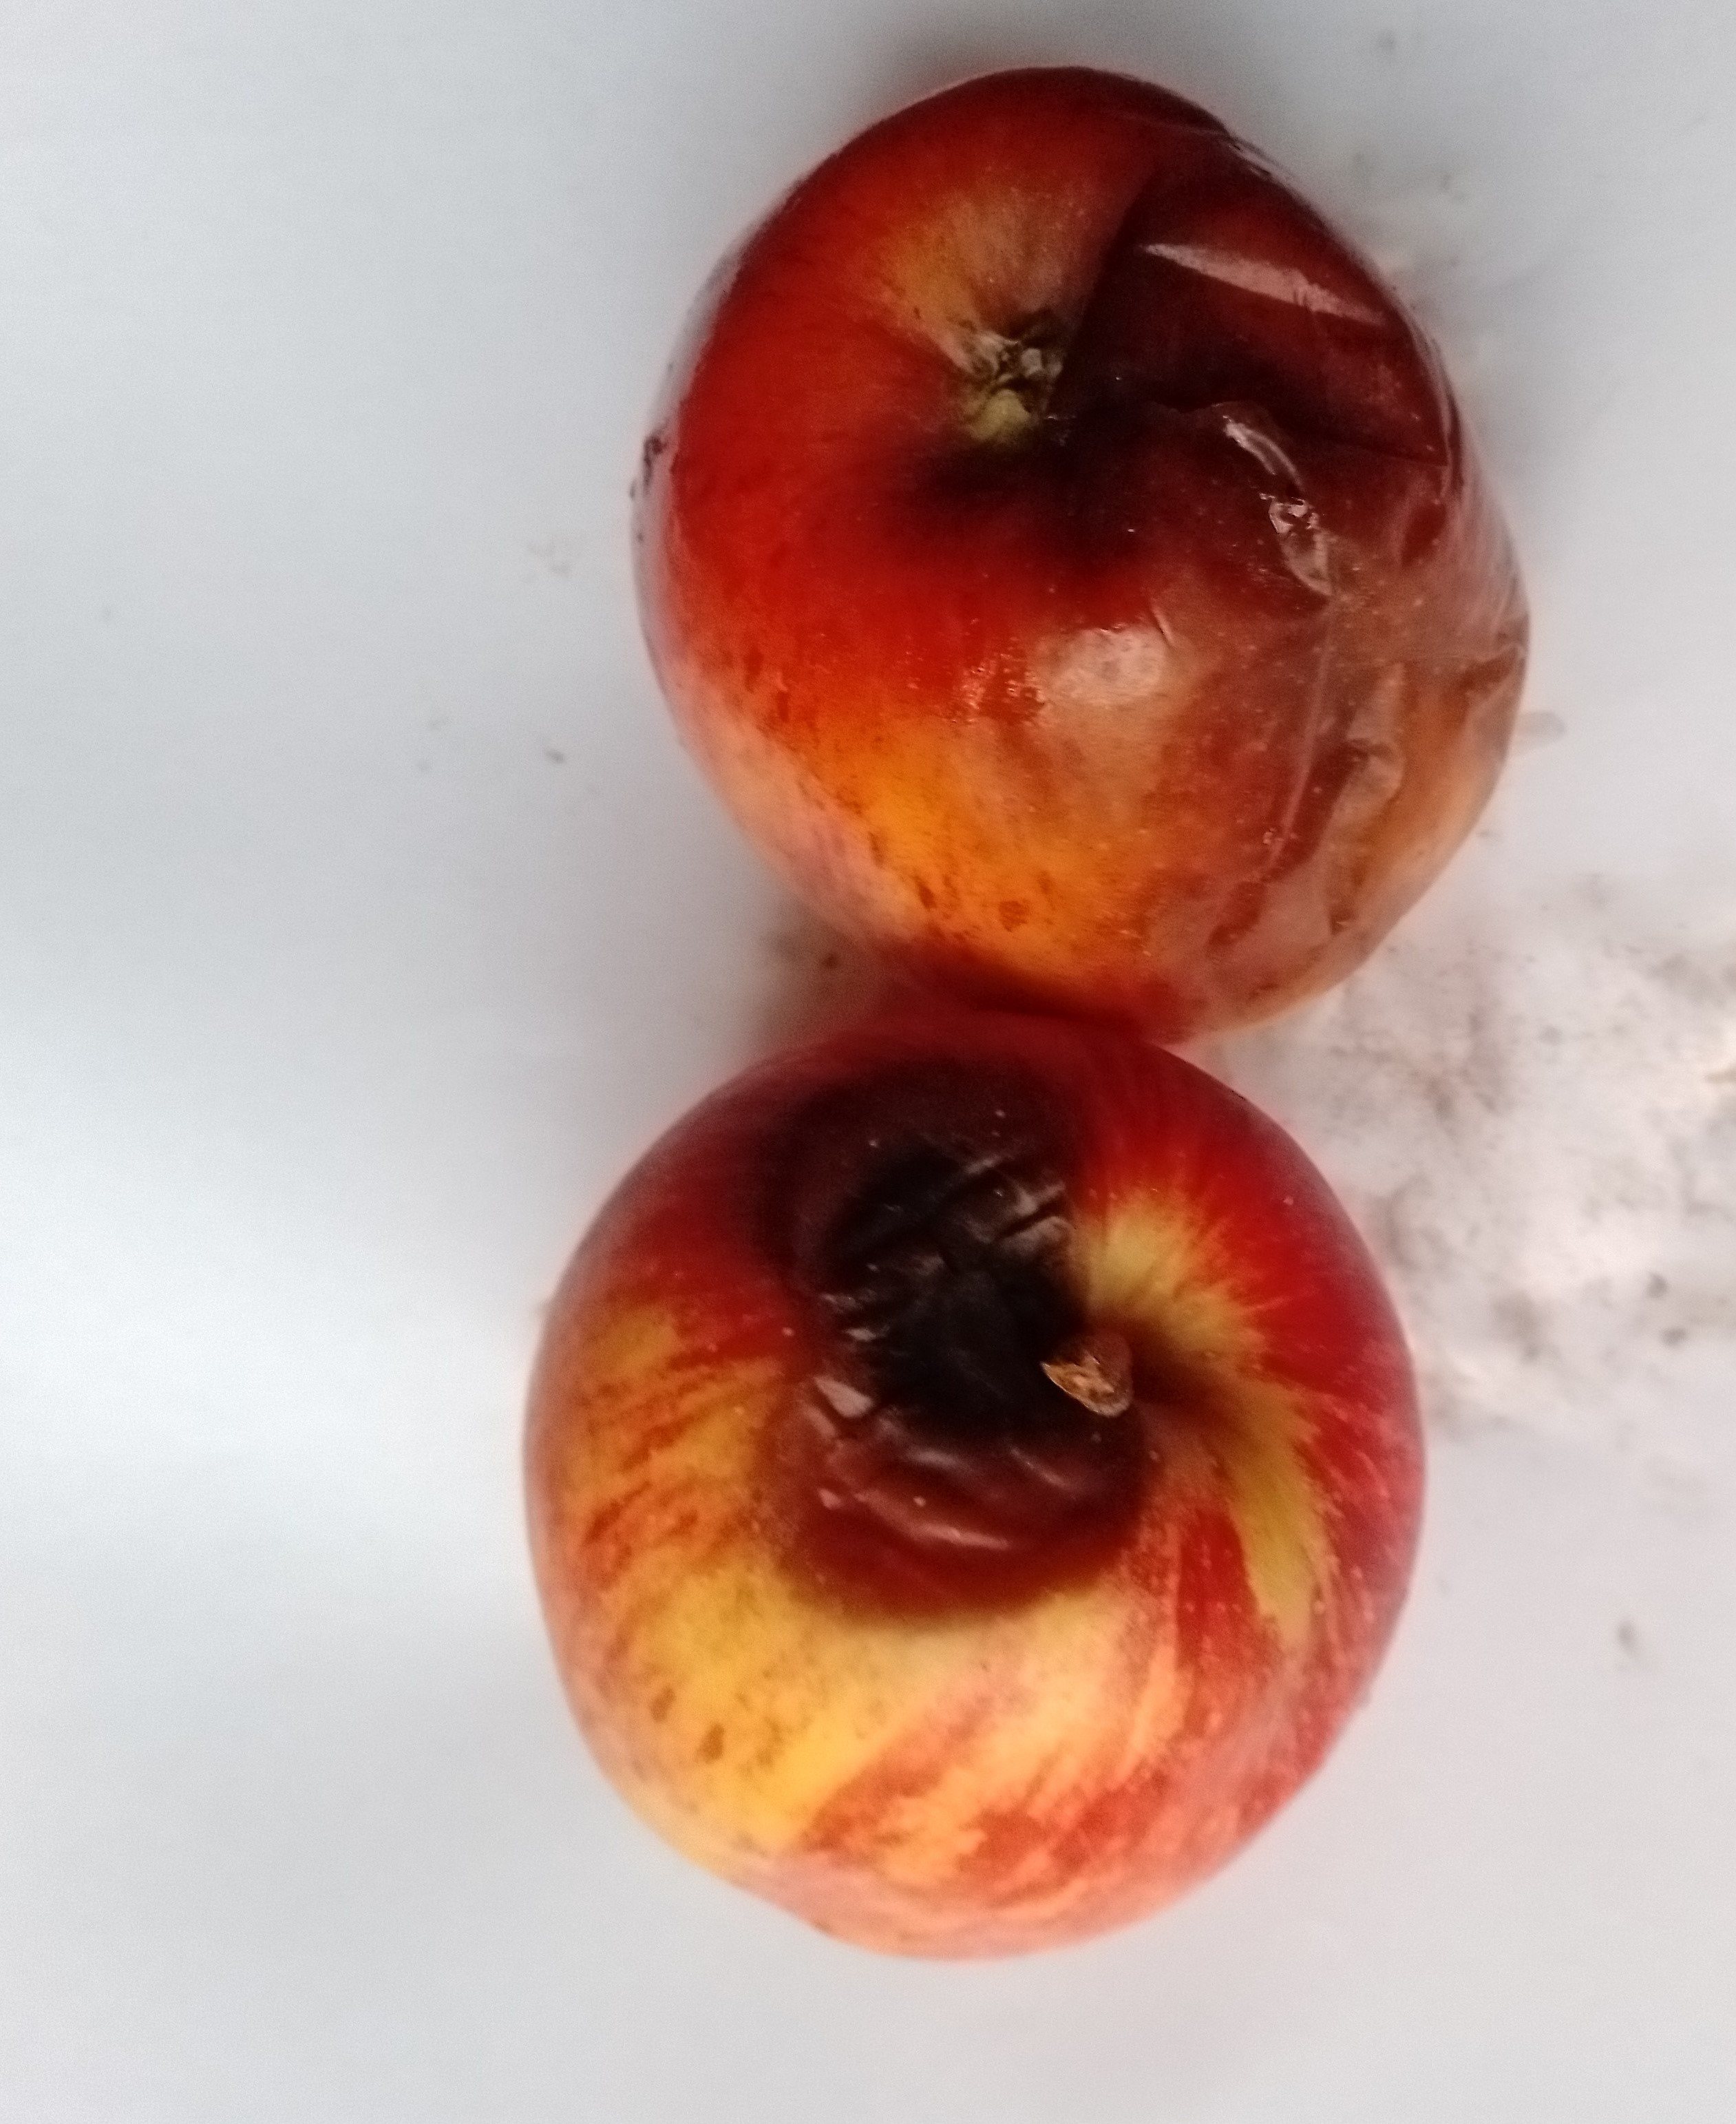
Fruit: apple
Condition: rotten